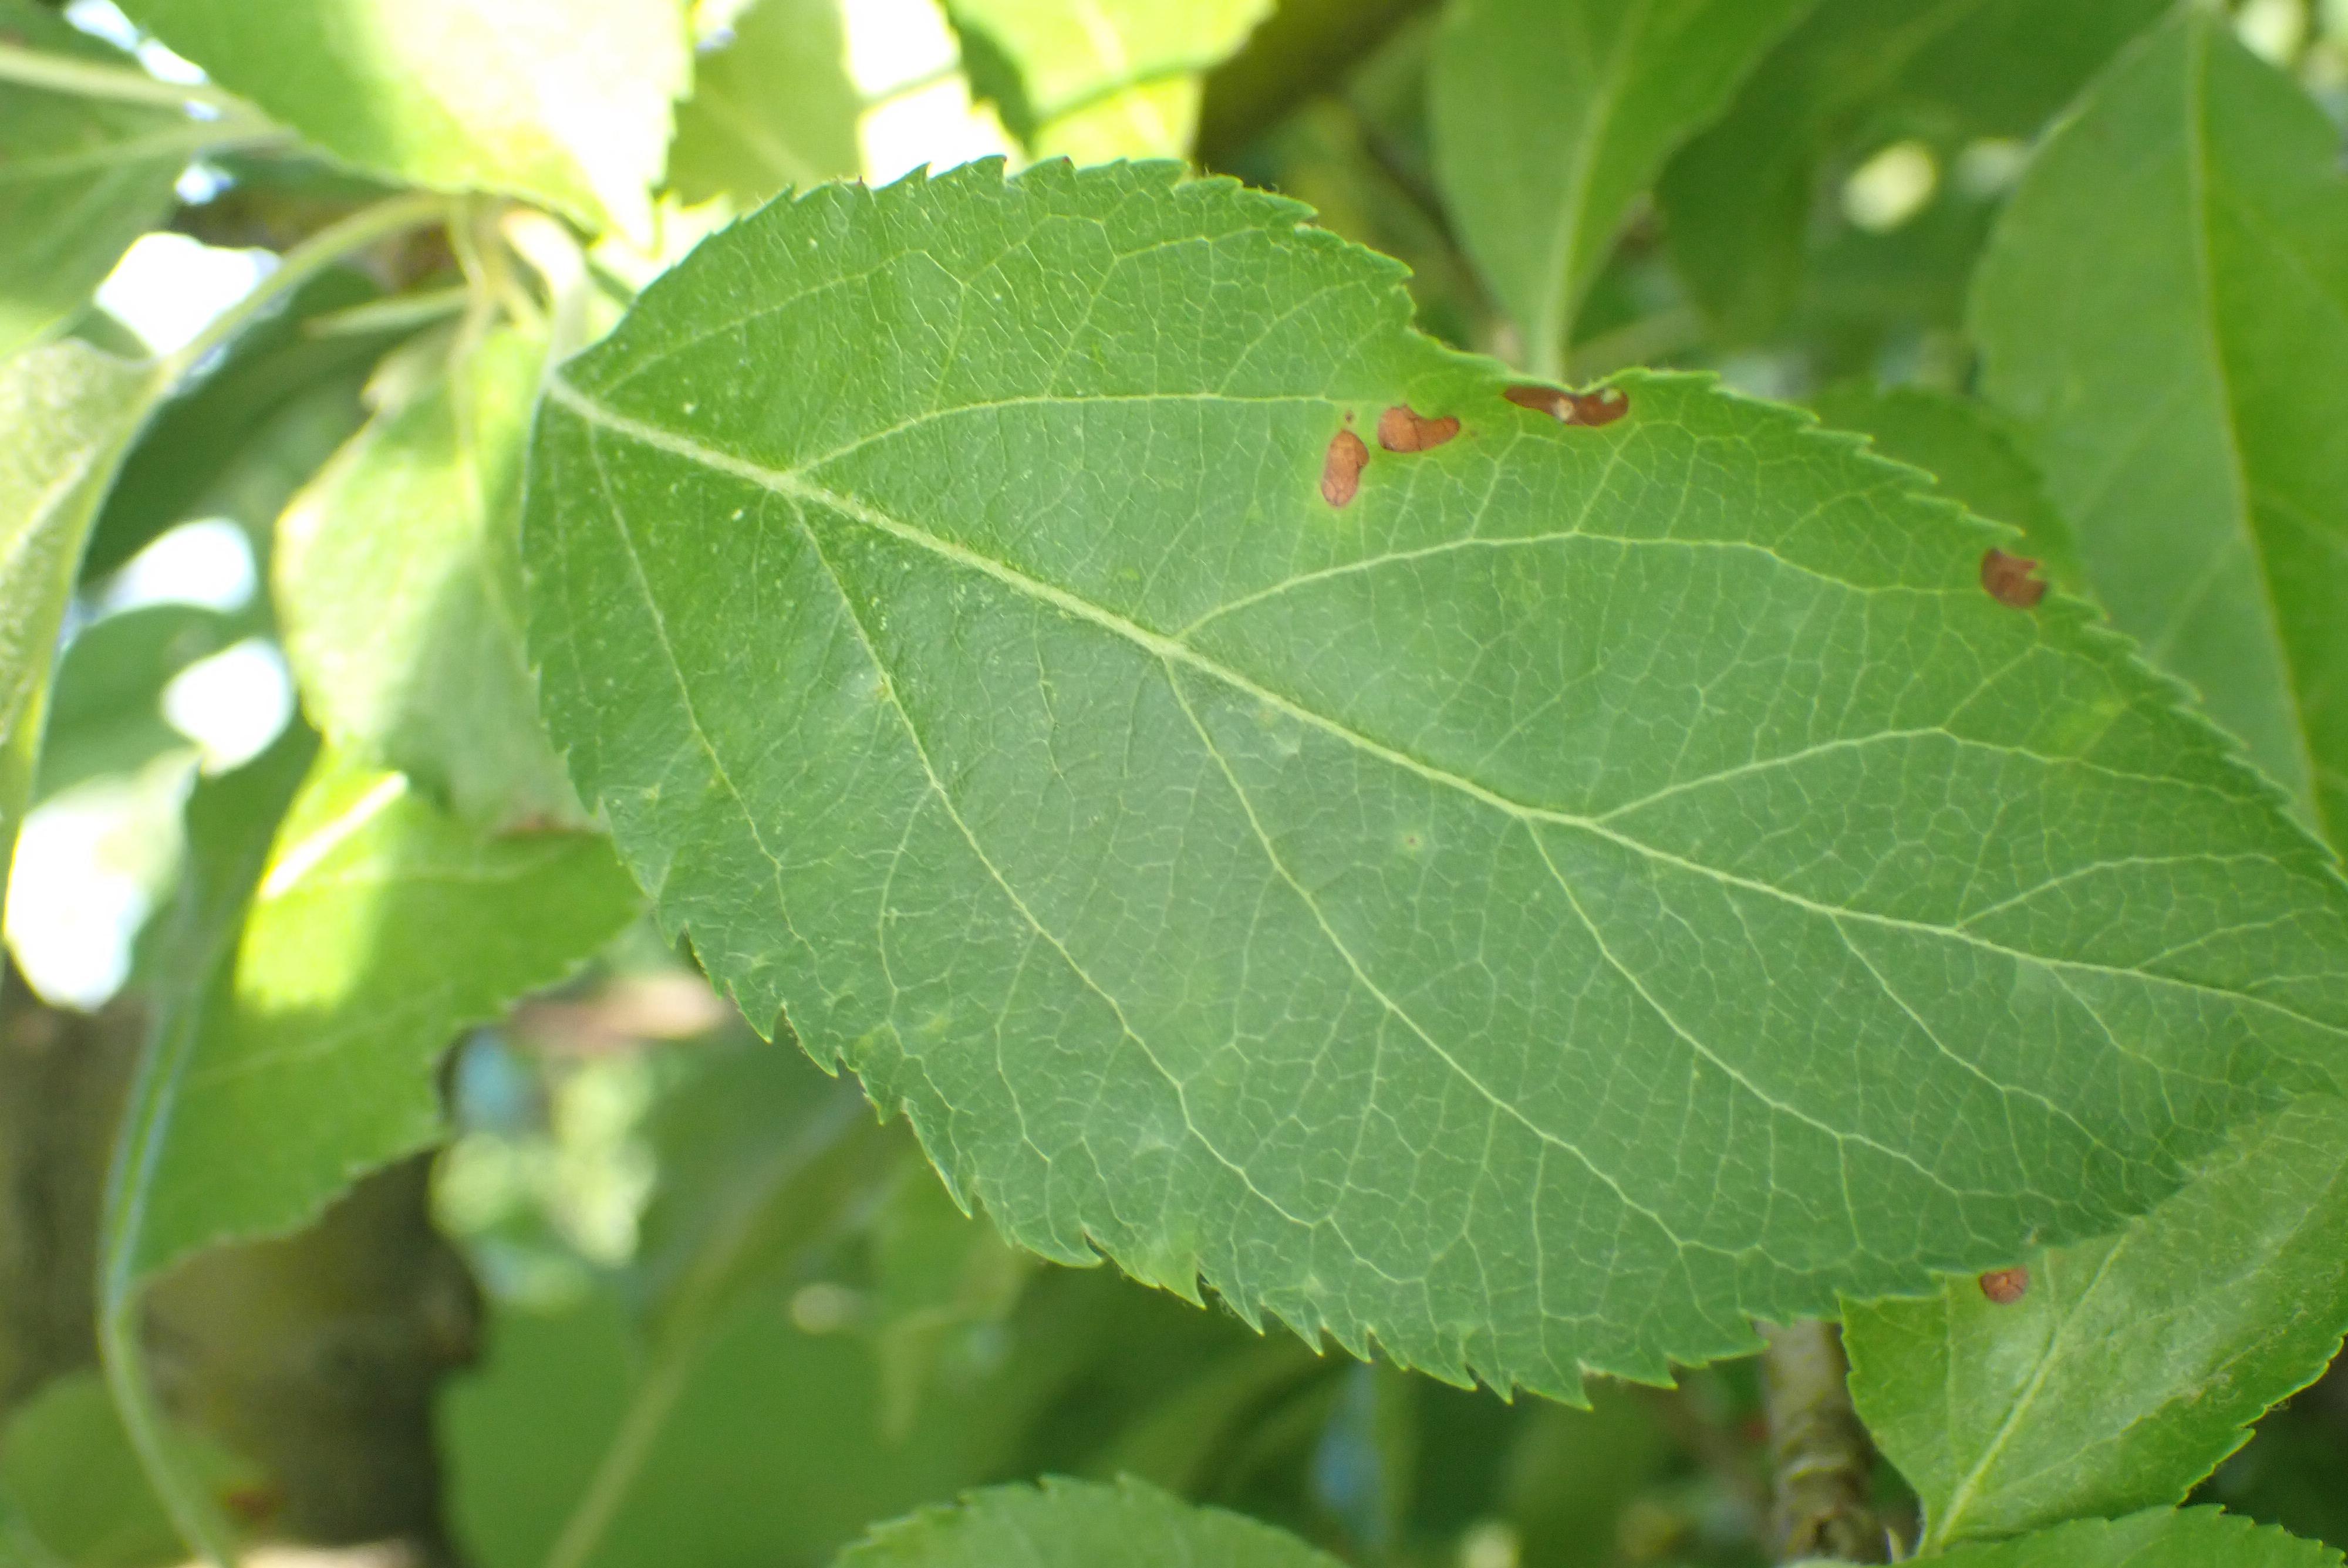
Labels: frog_eye_leaf_spot